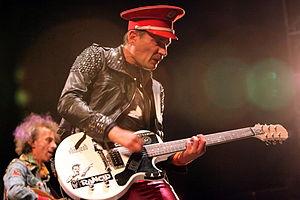
Le festival Petit Village est un festival de musique créé en 1980, situé sur la commune de Lanfains en Bretagne. Il est devenu un événement incontournable dans le paysage culturel des Côtes-d'Armor. Il est d'ailleurs l'un des plus anciens de Bretagne.